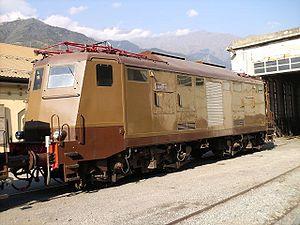
La locomotiva FS E.424 est une locomotive électrique des chemins de fer italiens Ferrovie dello Stato, fonctionnant sous courant continu, à 3 kV. Cette série fut l'idée de l'ingénieur Giuseppe Bianchi, reprenant le principe de modularité qui lui était cher, et qu'il géra magistralement avec la série FS E.636 dont elle reprend l'esthétique générale.